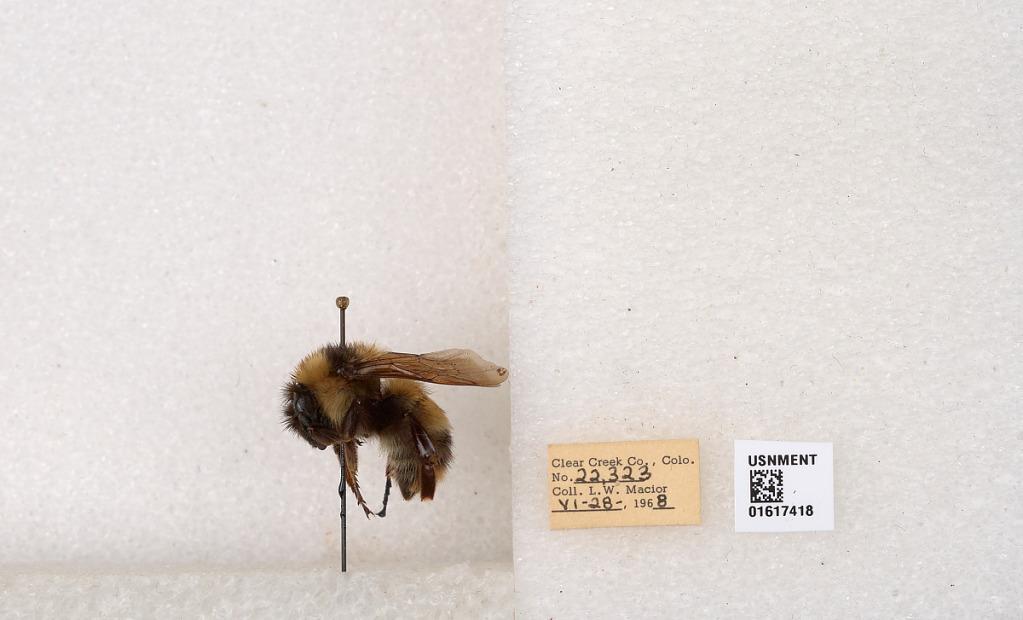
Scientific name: Bombus kirbyellus
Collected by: L. Macior
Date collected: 1968-6-28
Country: United States
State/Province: Colorado
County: Clear Creek
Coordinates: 39.6891, -105.644